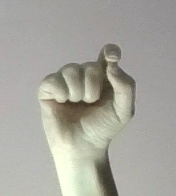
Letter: fa